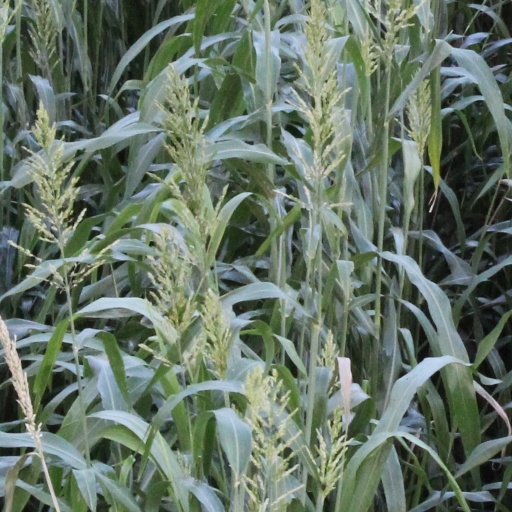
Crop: sorghum